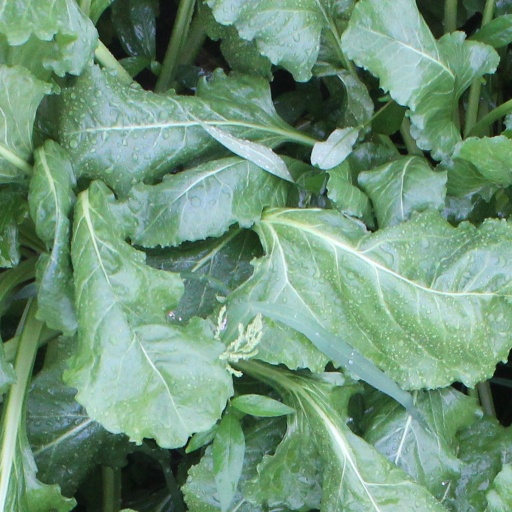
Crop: sugar beet